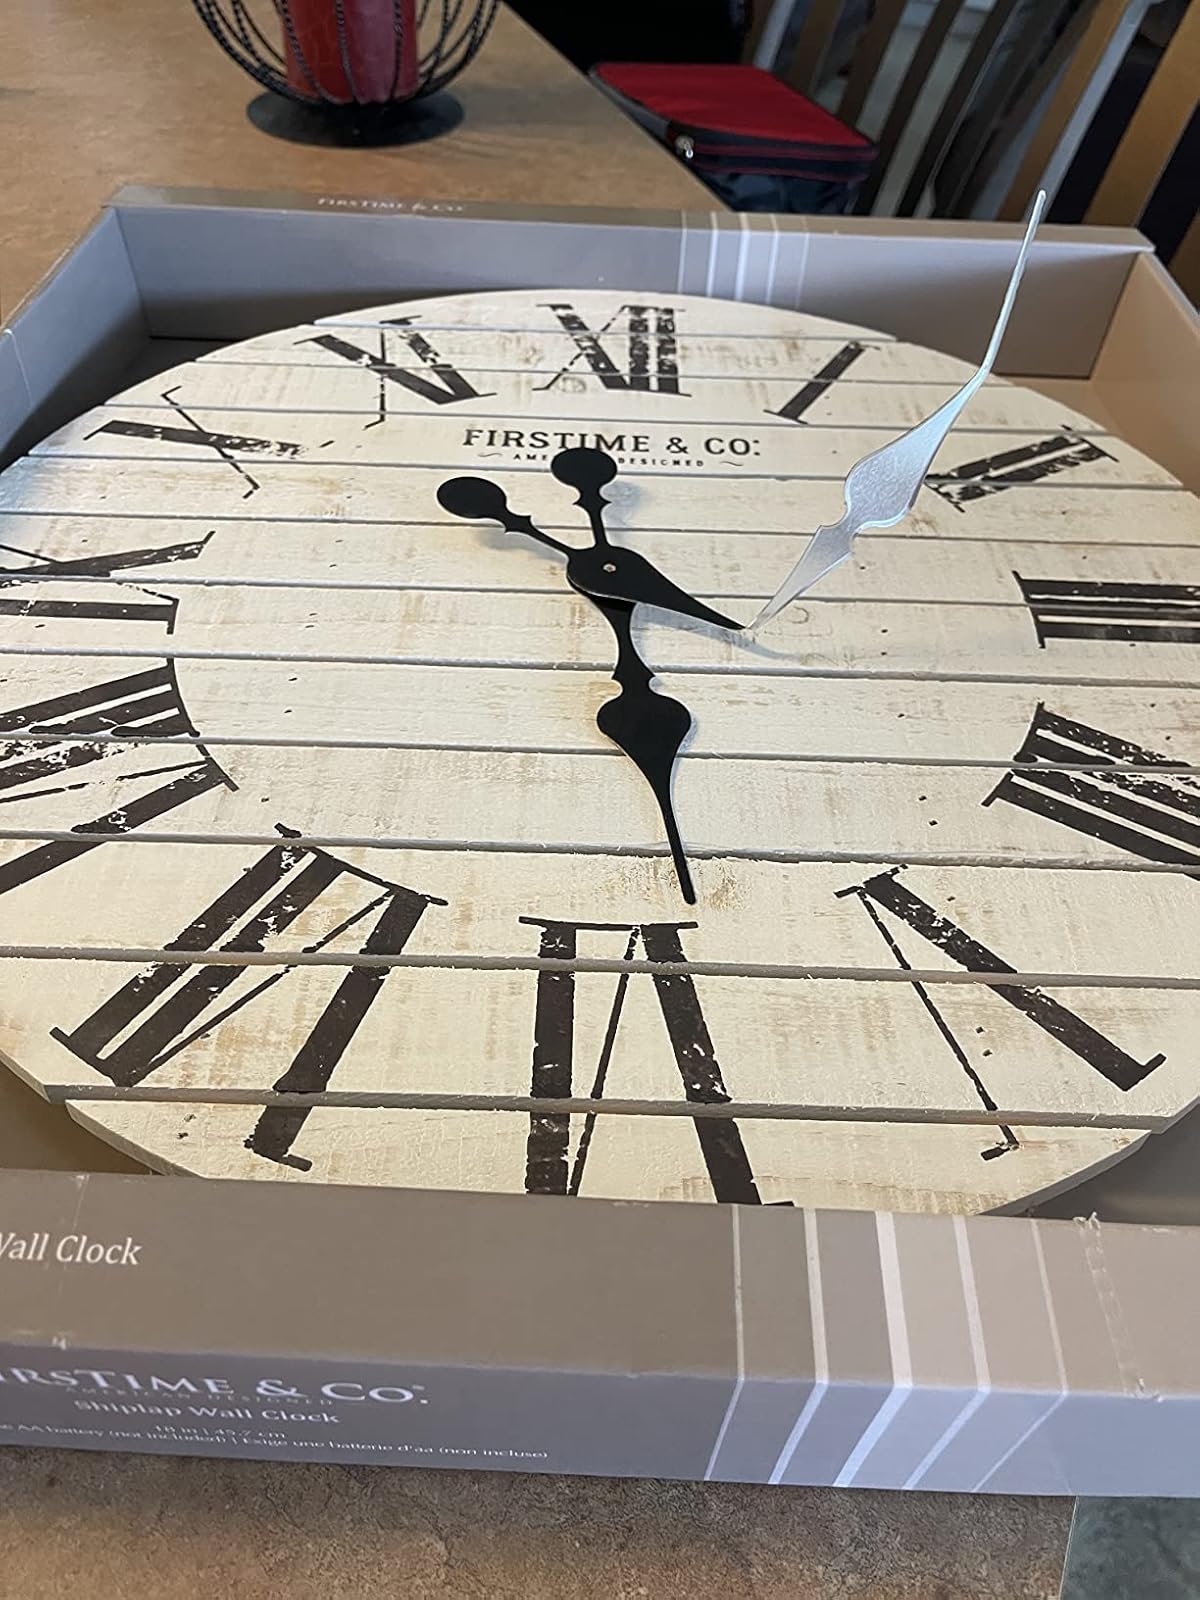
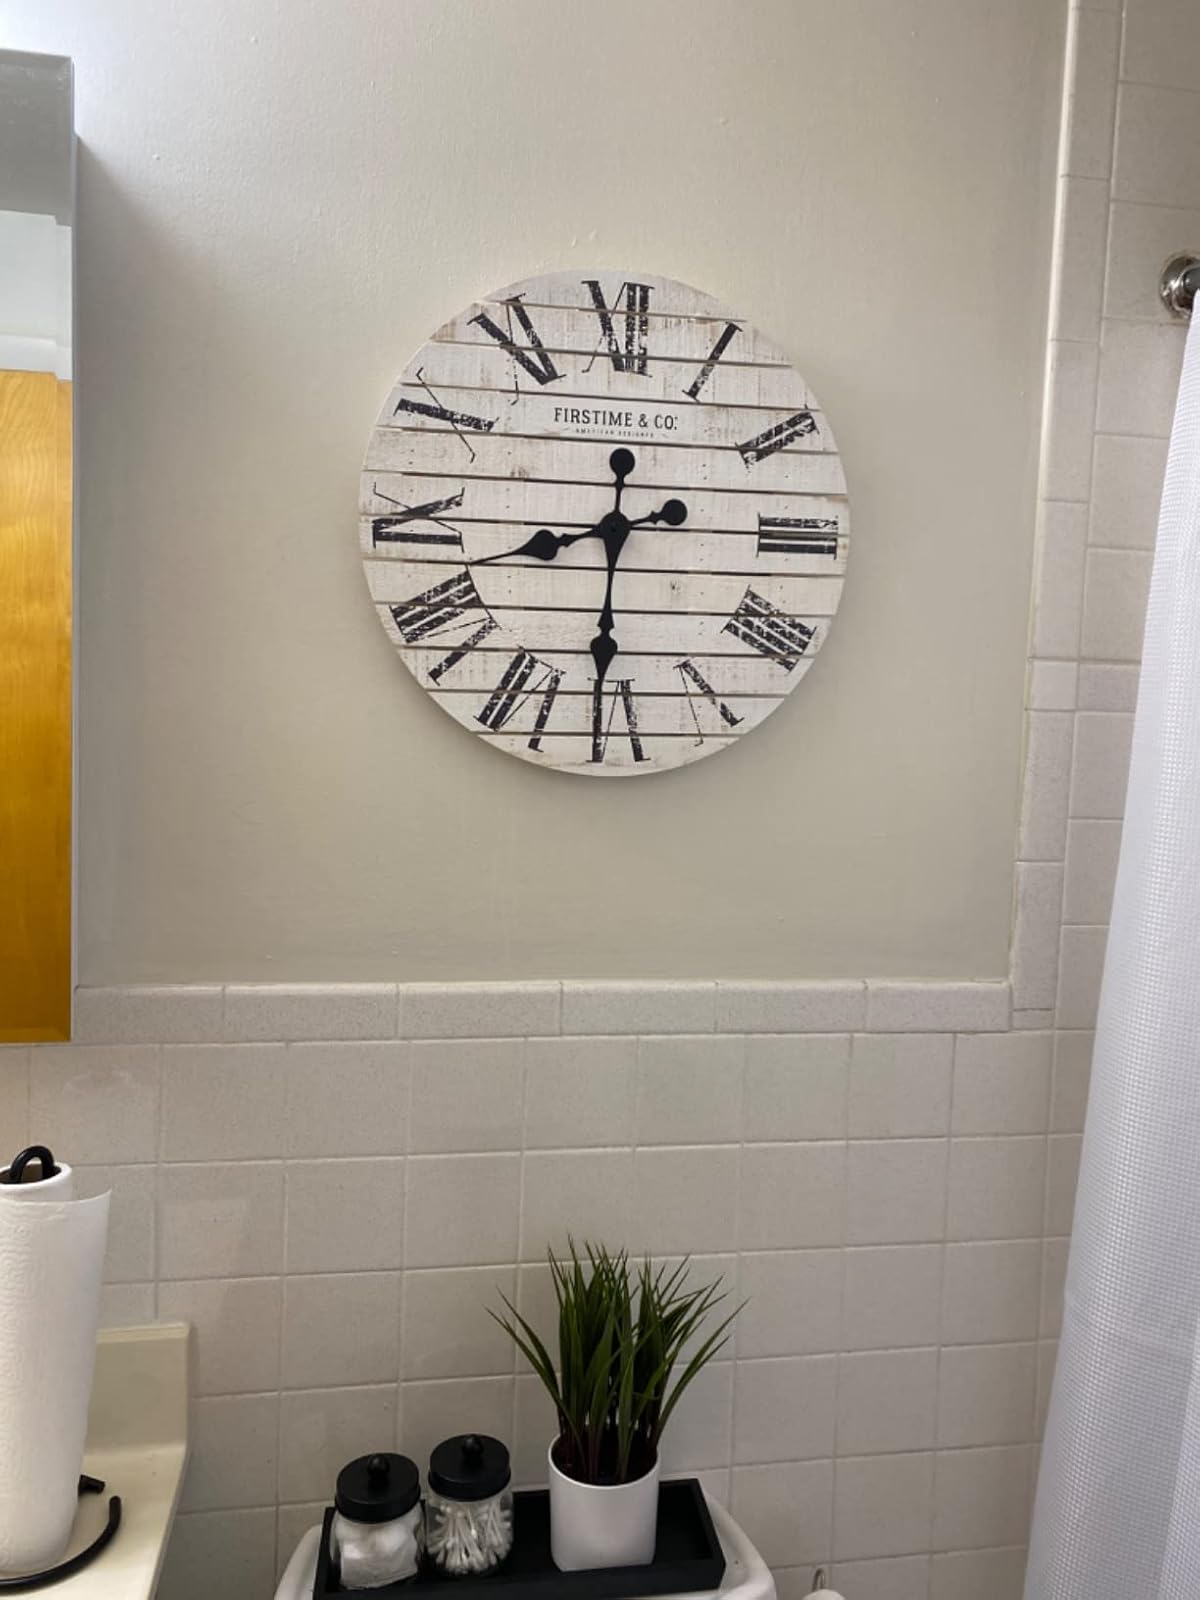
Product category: clock
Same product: yes